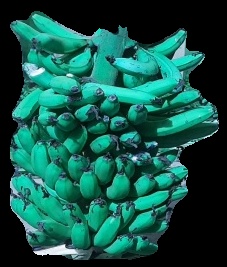
Variety: pachbale
Grade: grade3